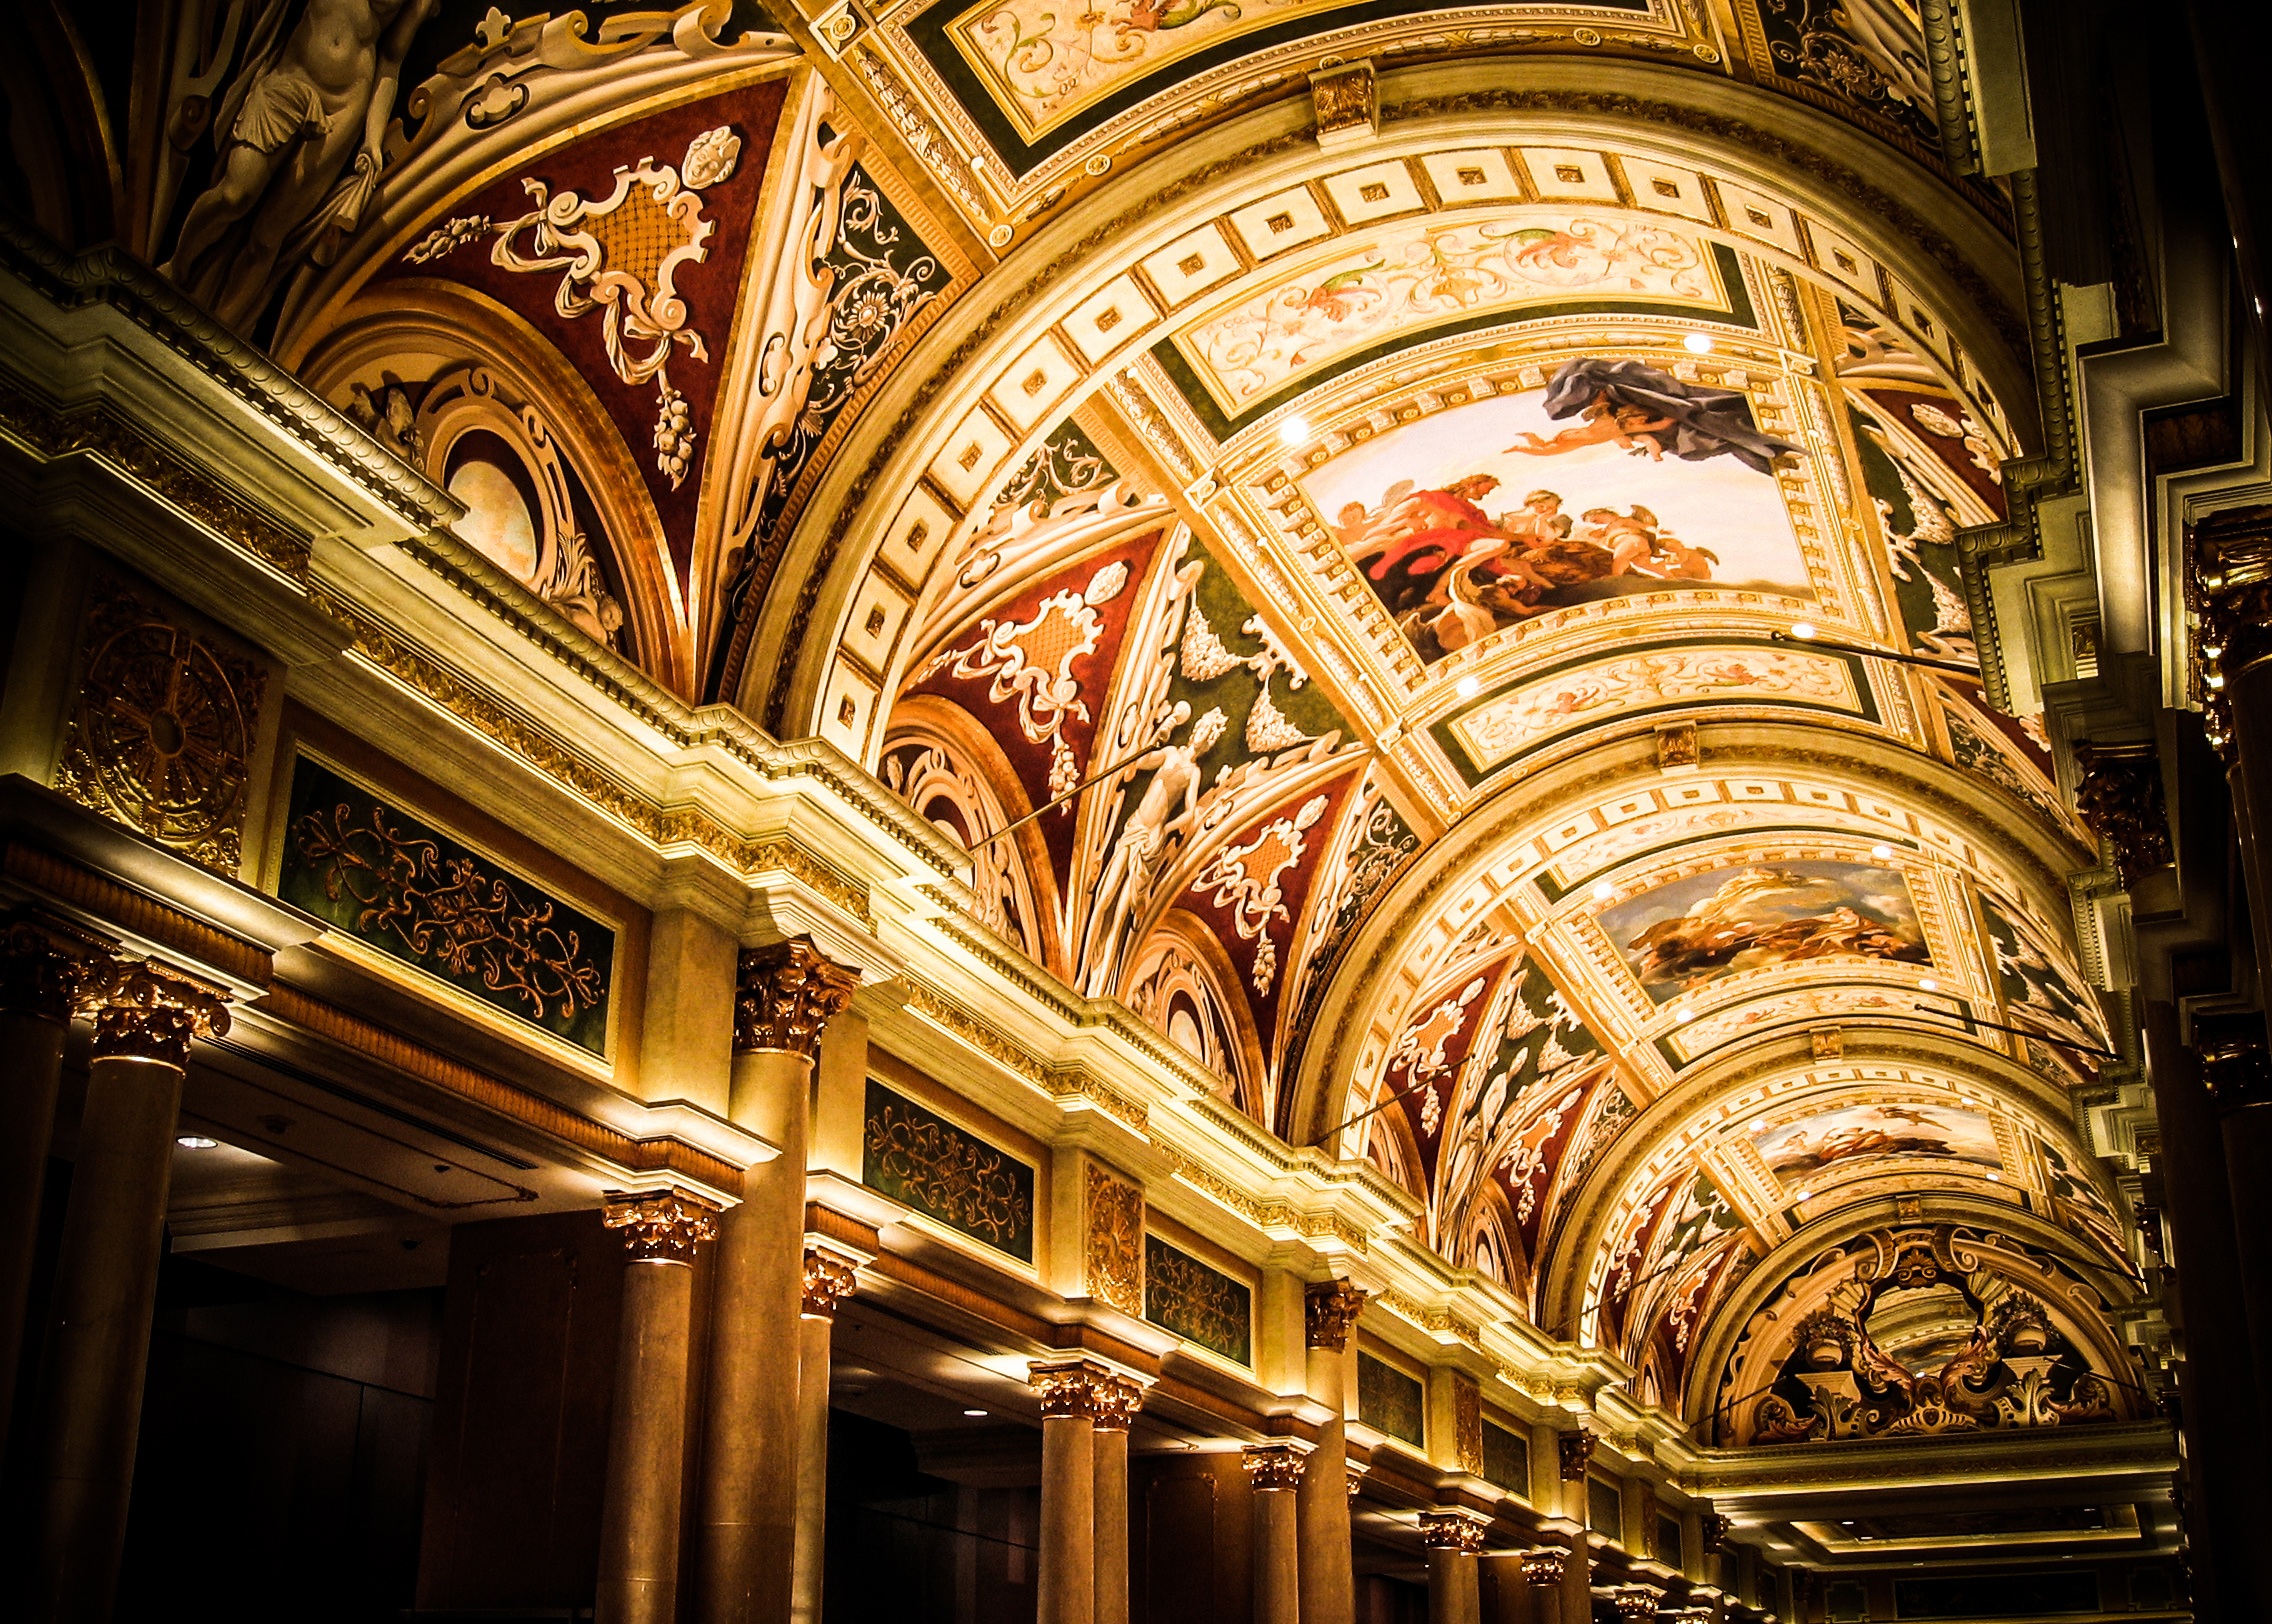
architecture, building, opera house, facade, church, cathedral, place of worship, symmetry, synagogue, arcade, basilica, ancient history, gold effect, nevada church